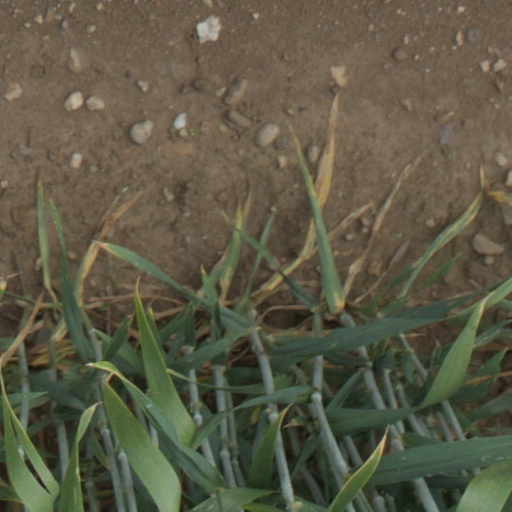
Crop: wheat